Stackhousia clementii

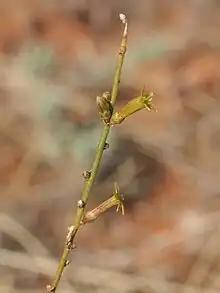
"Stackhousia clementii" flowers

"Stackhousia clementii" is known or predicted to occur in the Interim Biogeographic Regionalisation of Australia Regions of the Simpson Strzelecki Dunefields, Channel Country, Mitchell Grass Downs, Eyre Yorke Block, Gawler, Tanami, Finke, MacDonnell Ranges, Burt Plain, Great Victoria Desert, Stony Plains, Sturt Plateau, Davenport Murchison Ranges, Carnarvon, Central Ranges, Great Sandy Desert, Murchison and Pilbara.